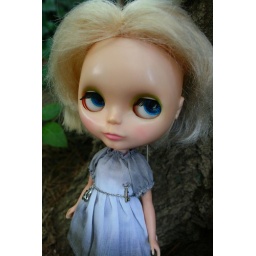
dress by frenchpants, stockings from sugarmag, shoes are pullip stock